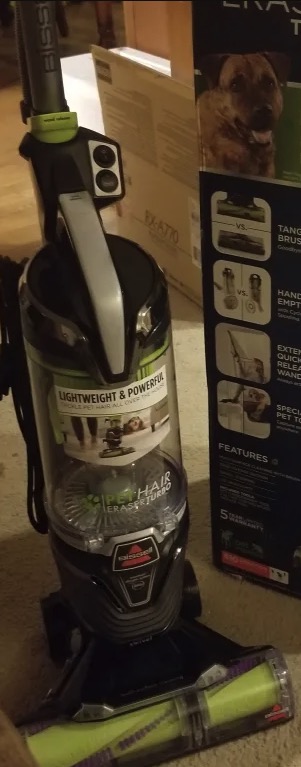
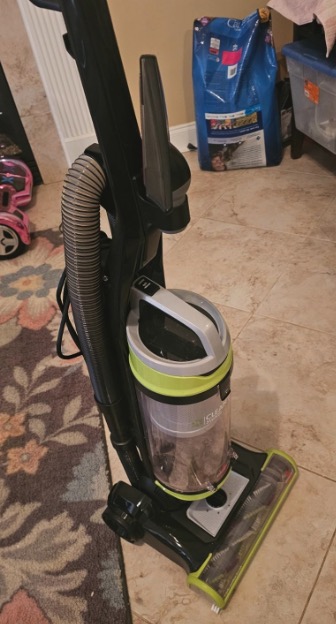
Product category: items_vacuum
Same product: no